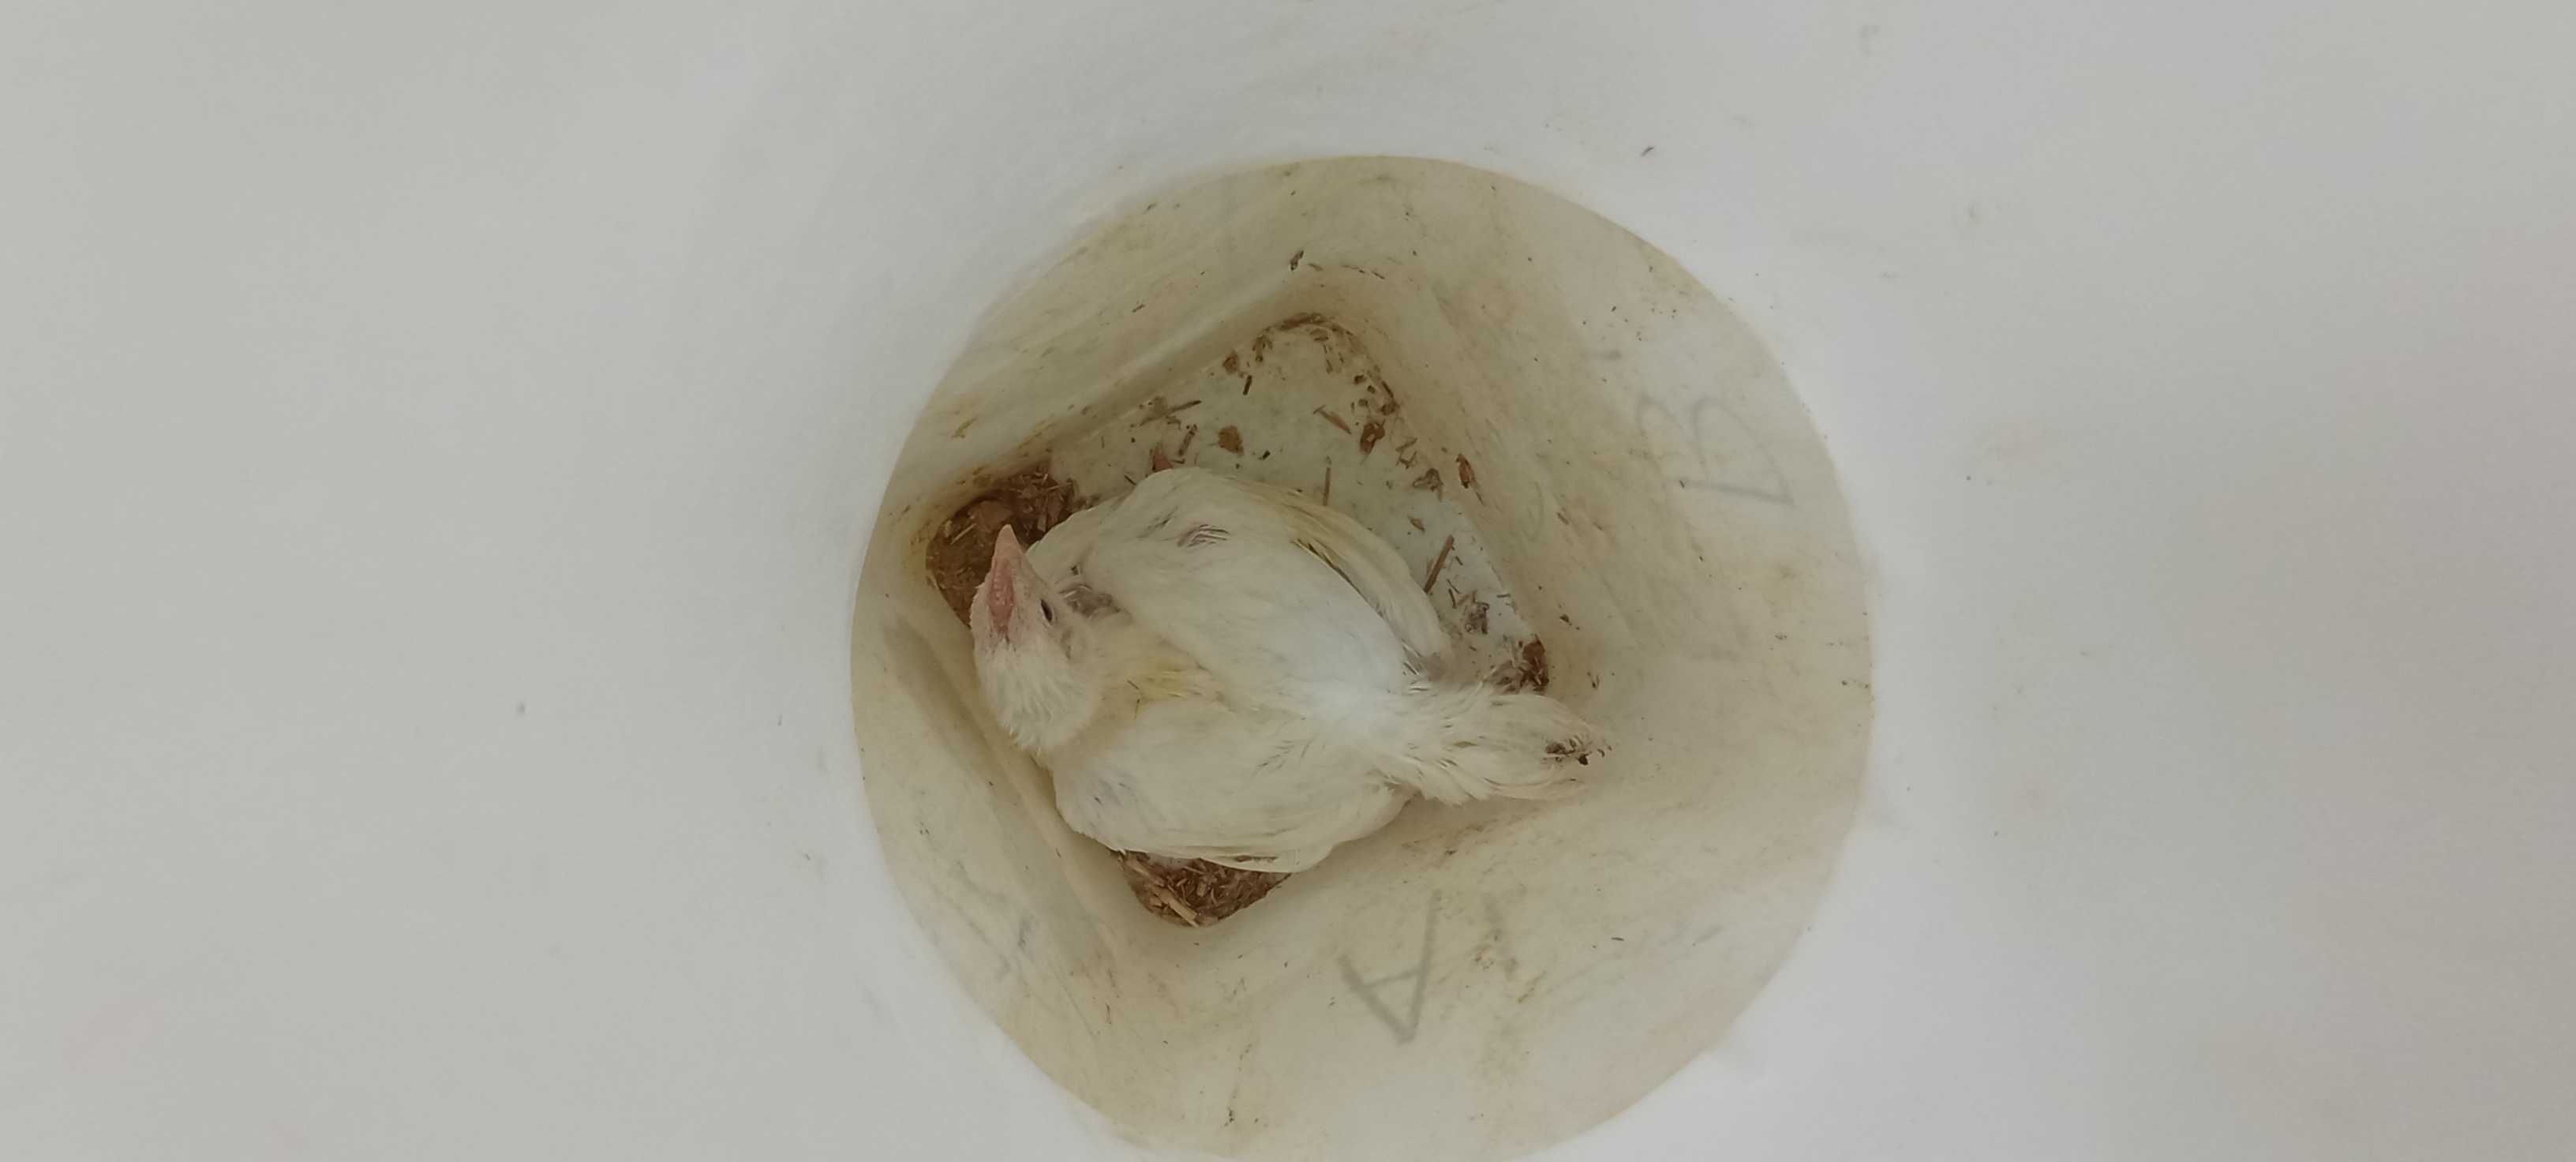
Weight: 1599 g